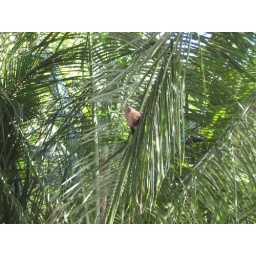
white faced monkey near corcovado